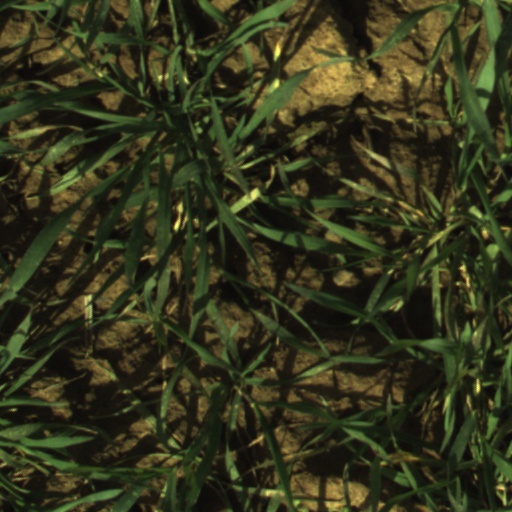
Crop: wheat